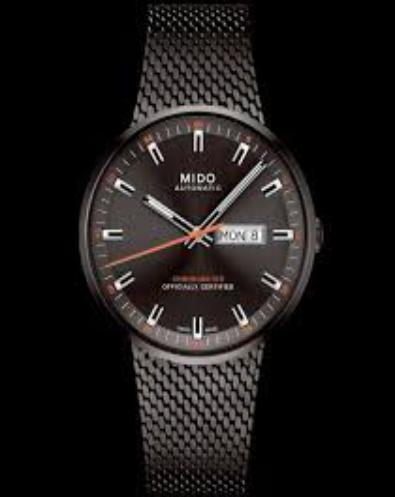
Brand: mido
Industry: Clothes